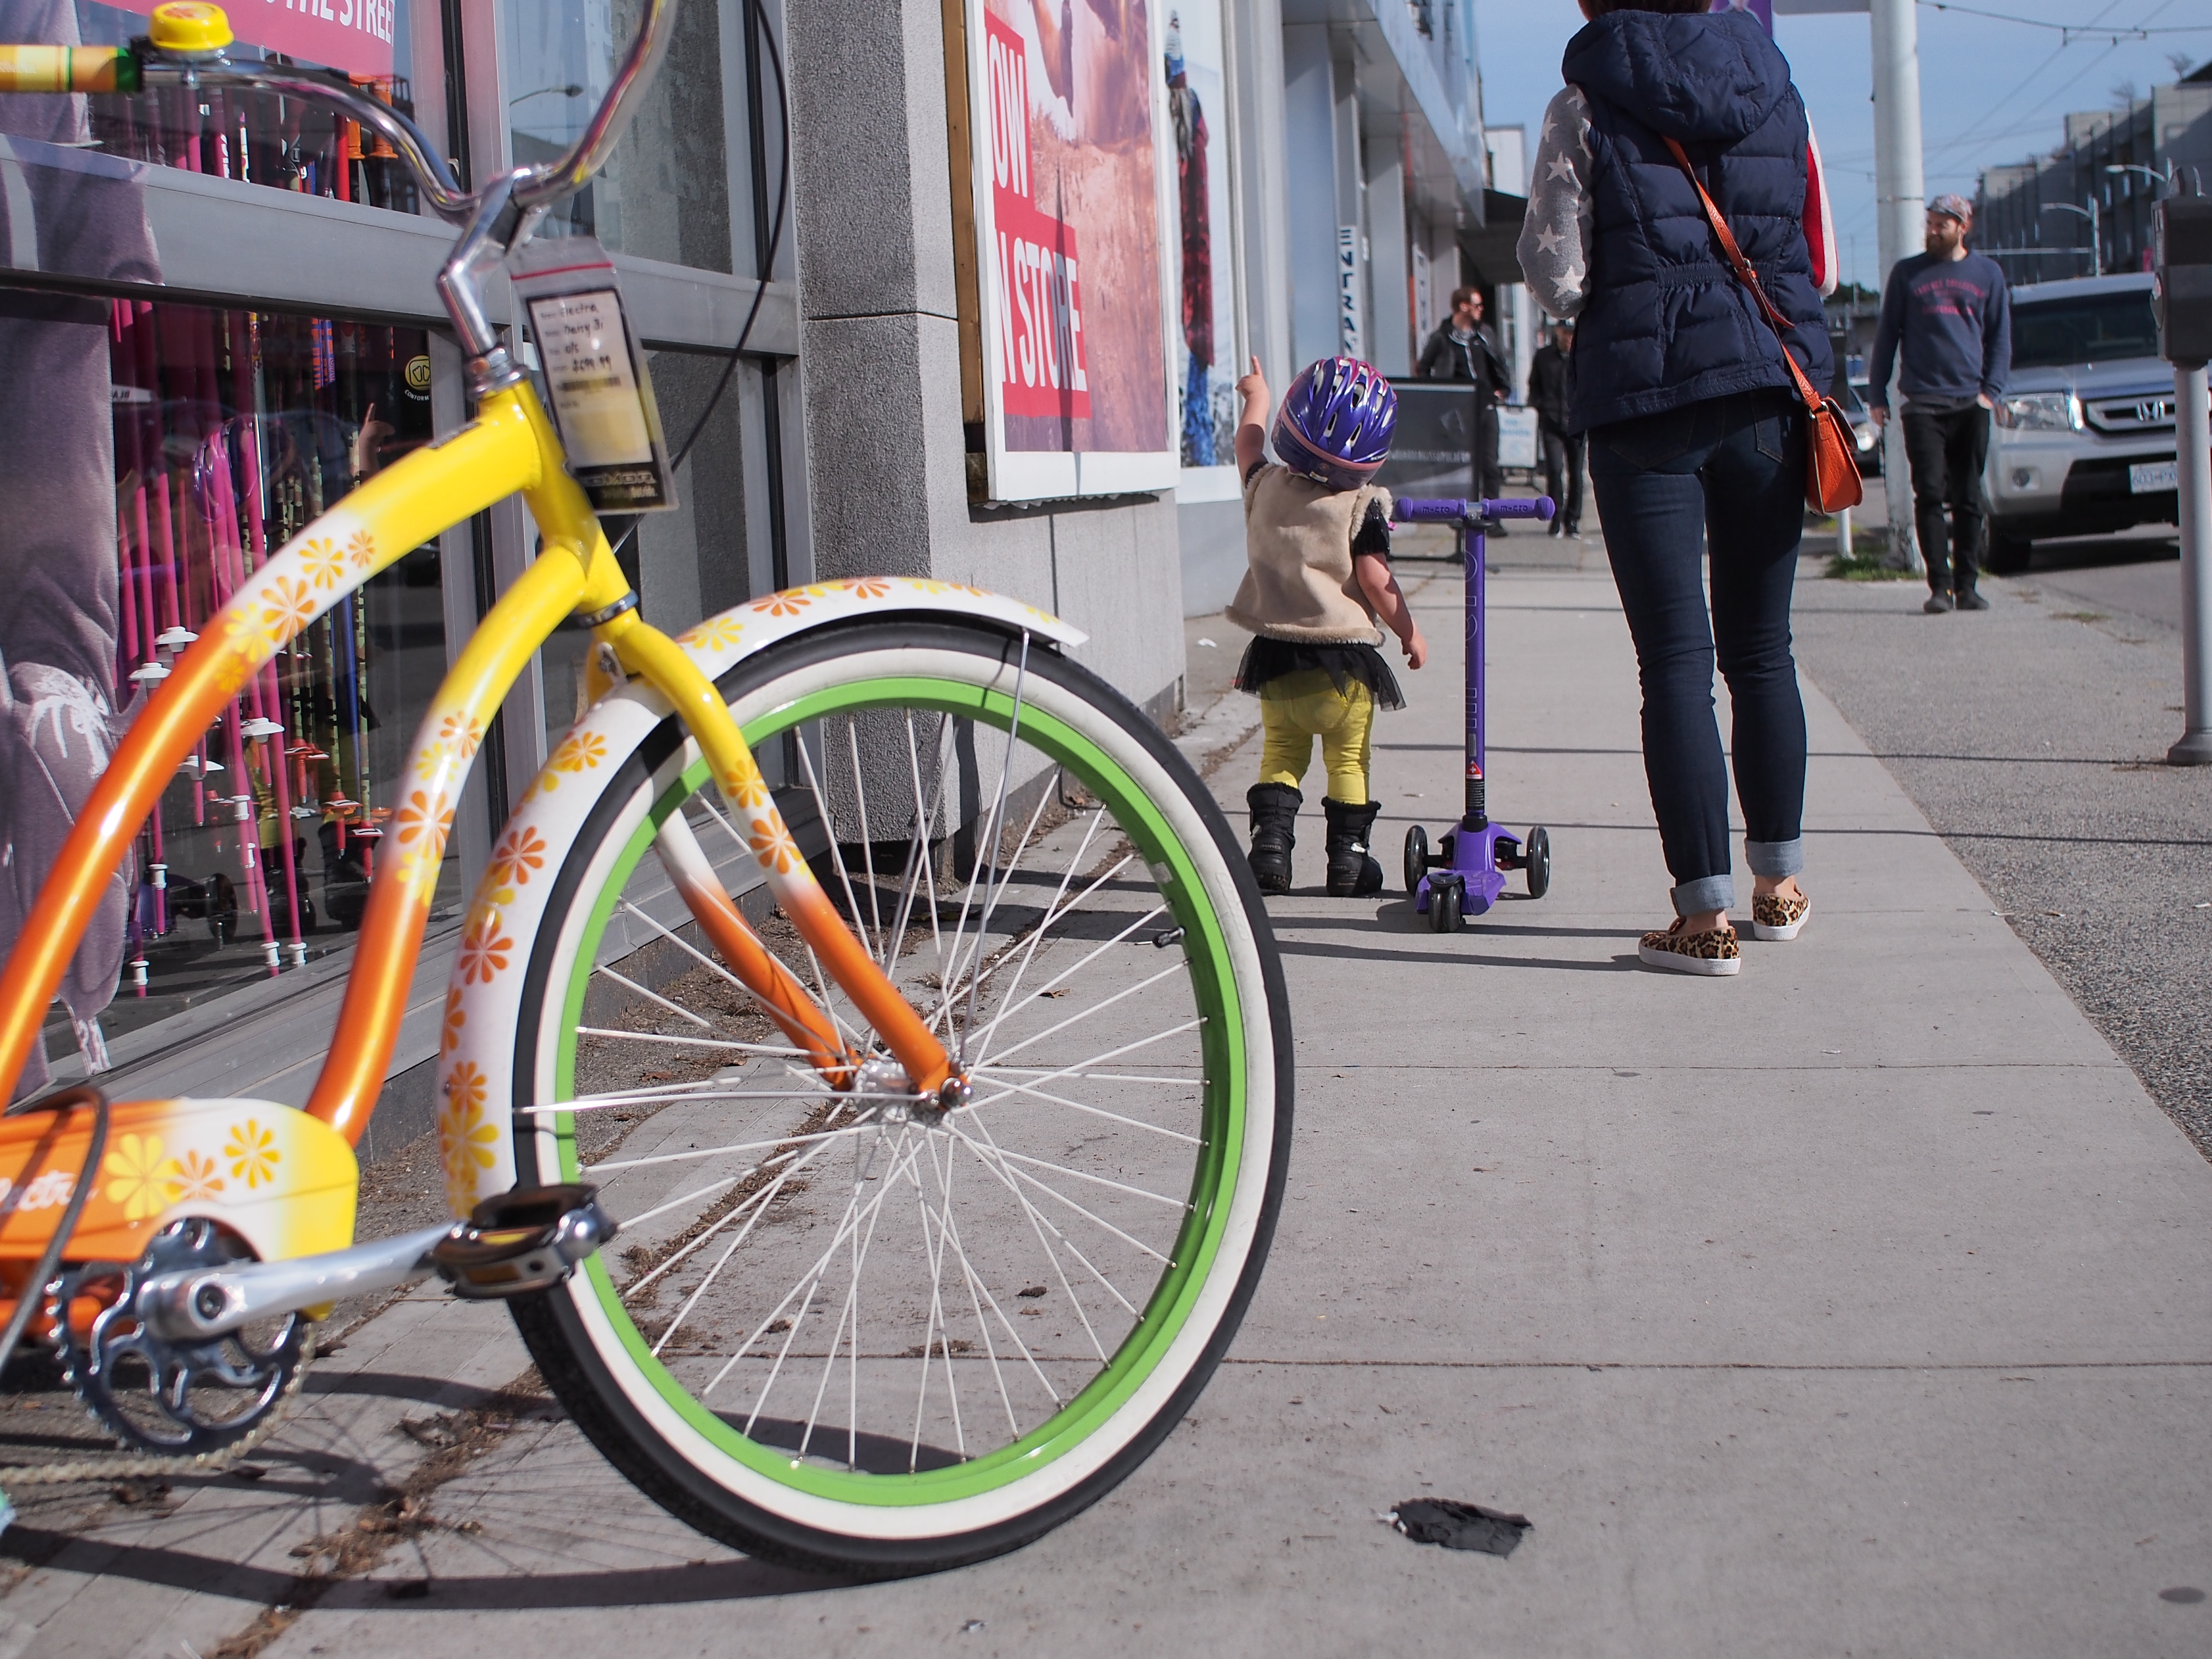
walking, board, street, wheel, sidewalk, purple, bicycle, bike, orange, green, vehicle, lane, sports equipment, mountain bike, flowers, riding, cycling, scooter, helmet, wheels, sigma30mmf28, olympuspenepl5, vancouverbc, road cycling, land vehicle, road bicycle